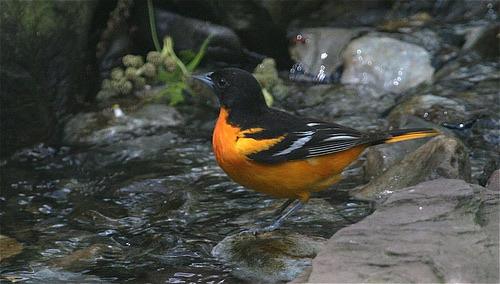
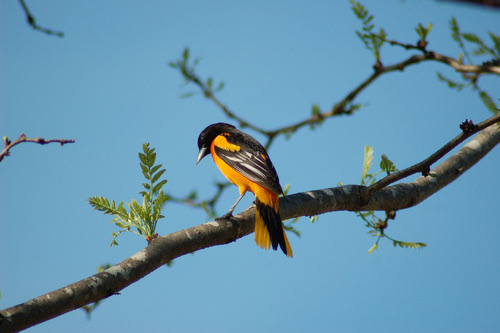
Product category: misc
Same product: yes